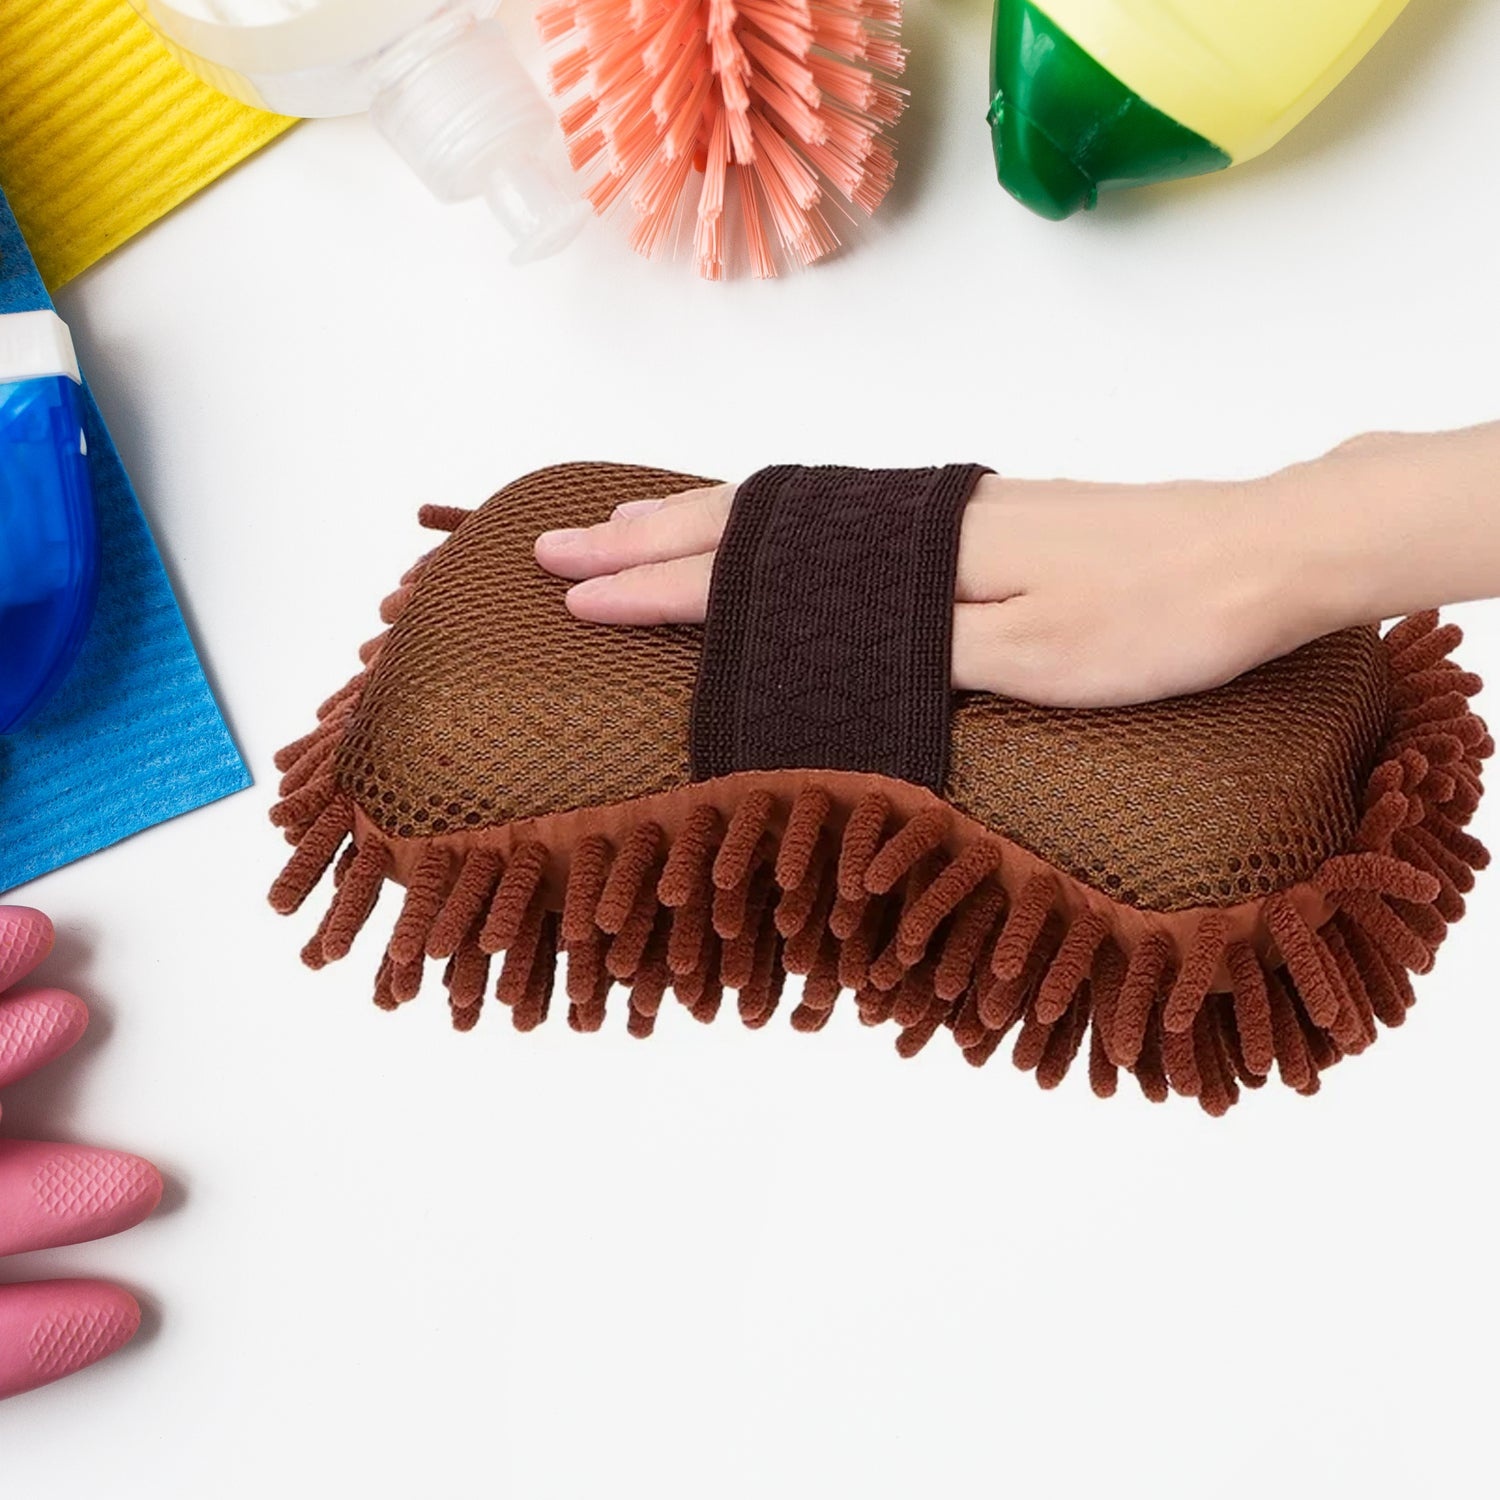
Small Multipurpose Microfiber Duster & Whiteboard Eraser | Washable & Scratch-Free Cleaning Sponge for Classroom, Home, Office & Car
0691 Small Multipurpose Microfiber Duster Whiteboard Eraser Washable Dry Eraser Board Eraser Cleaning Sponge for Chalk, Classroom Teacher Supplies, Home and Office, Car Washing Scratch-Free Microfiber Brushes Description:- High-class super soft microfiber is specifically selected for this car sponge. It keeps your car clean without scratching and without leaving any silk behind. Our cleaning brush is great for car exterior cleaning without scratches. cleaner comes with a retractable strap for perfectly fixed palm on one side and super soft microfiber fingers on another side allow you to effectively remove dust and bug stains without damaging your vehicle's delicate finish. microfiber wash mitt is not only perfect for everyday dry cleaning, but the thick absorbent microfiber of this sponge holds all the soap and water, which will help to restore your vehicle to its immaculate shine!. Scratch-less smooth microfiber surface High absorb power for shampoo Hand grip elastic for easy holding. Washable and reusable: simply hand wash in soapy water to remove dry marker lint or chalk dust, the microfiber board eraser can be applied over and over again. Practical eraser: the microfiber Duster dry-erase board eraser can quickly wipe away all dry-erase ink on writing surfaces; Dual surface design is convenient for erasure; The furry side erases chalk well, and the back side eliminates dry-erase markers without cause physical harm to the writing surface Similar sku :- 0668 Dimension:- Volu. Weight (Gm) :- 548 Product Weight (Gm) :- 52 Ship Weight (Gm) :- 548 Length (Cm) :- 24 Breadth (Cm) :- 16 Height (Cm) :- 7
Brand: Biz Tech Media
Category: Home & Garden > Household Supplies > Household Cleaning Supplies > Dusters